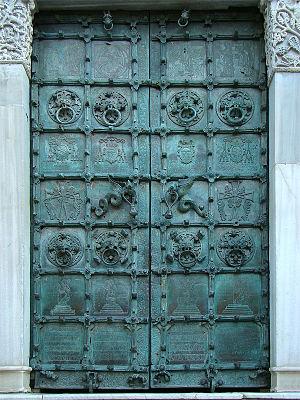
Cathédrale de Troia, Pouilles, Italie. Portail de bronze datant de 1119.